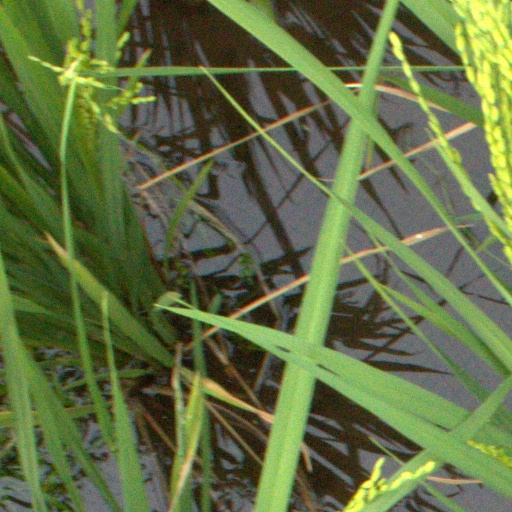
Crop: rice